Telescoped ammunition

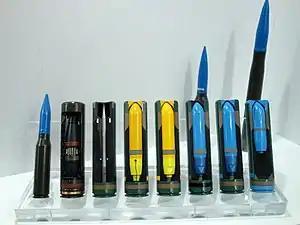
Telescoped ammunition for the 40 mm Cased Telescoped Armament System (CTAS) by CTA International

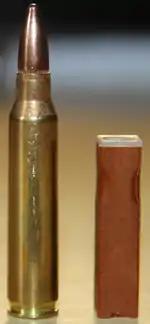
(right) 4.73×33mm telescoped and caseless ammunition for the Heckler & Koch G11, with .223 Remington cased ammunition for comparison

Telescoped ammunition is an ammunition design in which the projectile is partially or completely enveloped by the propellant. Examples include ammunition for both hand weapons and artillery. Caseless ammunition is often telescoped.